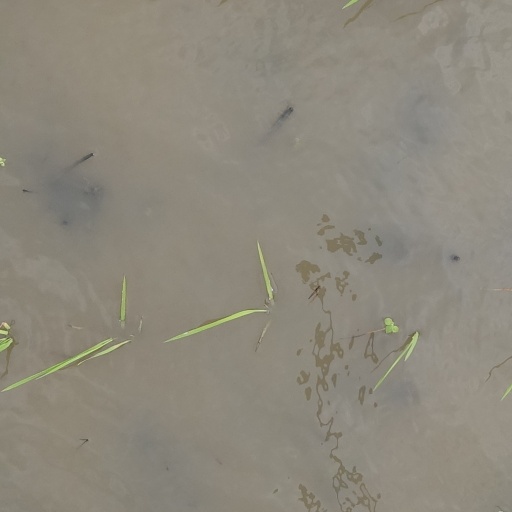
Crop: rice